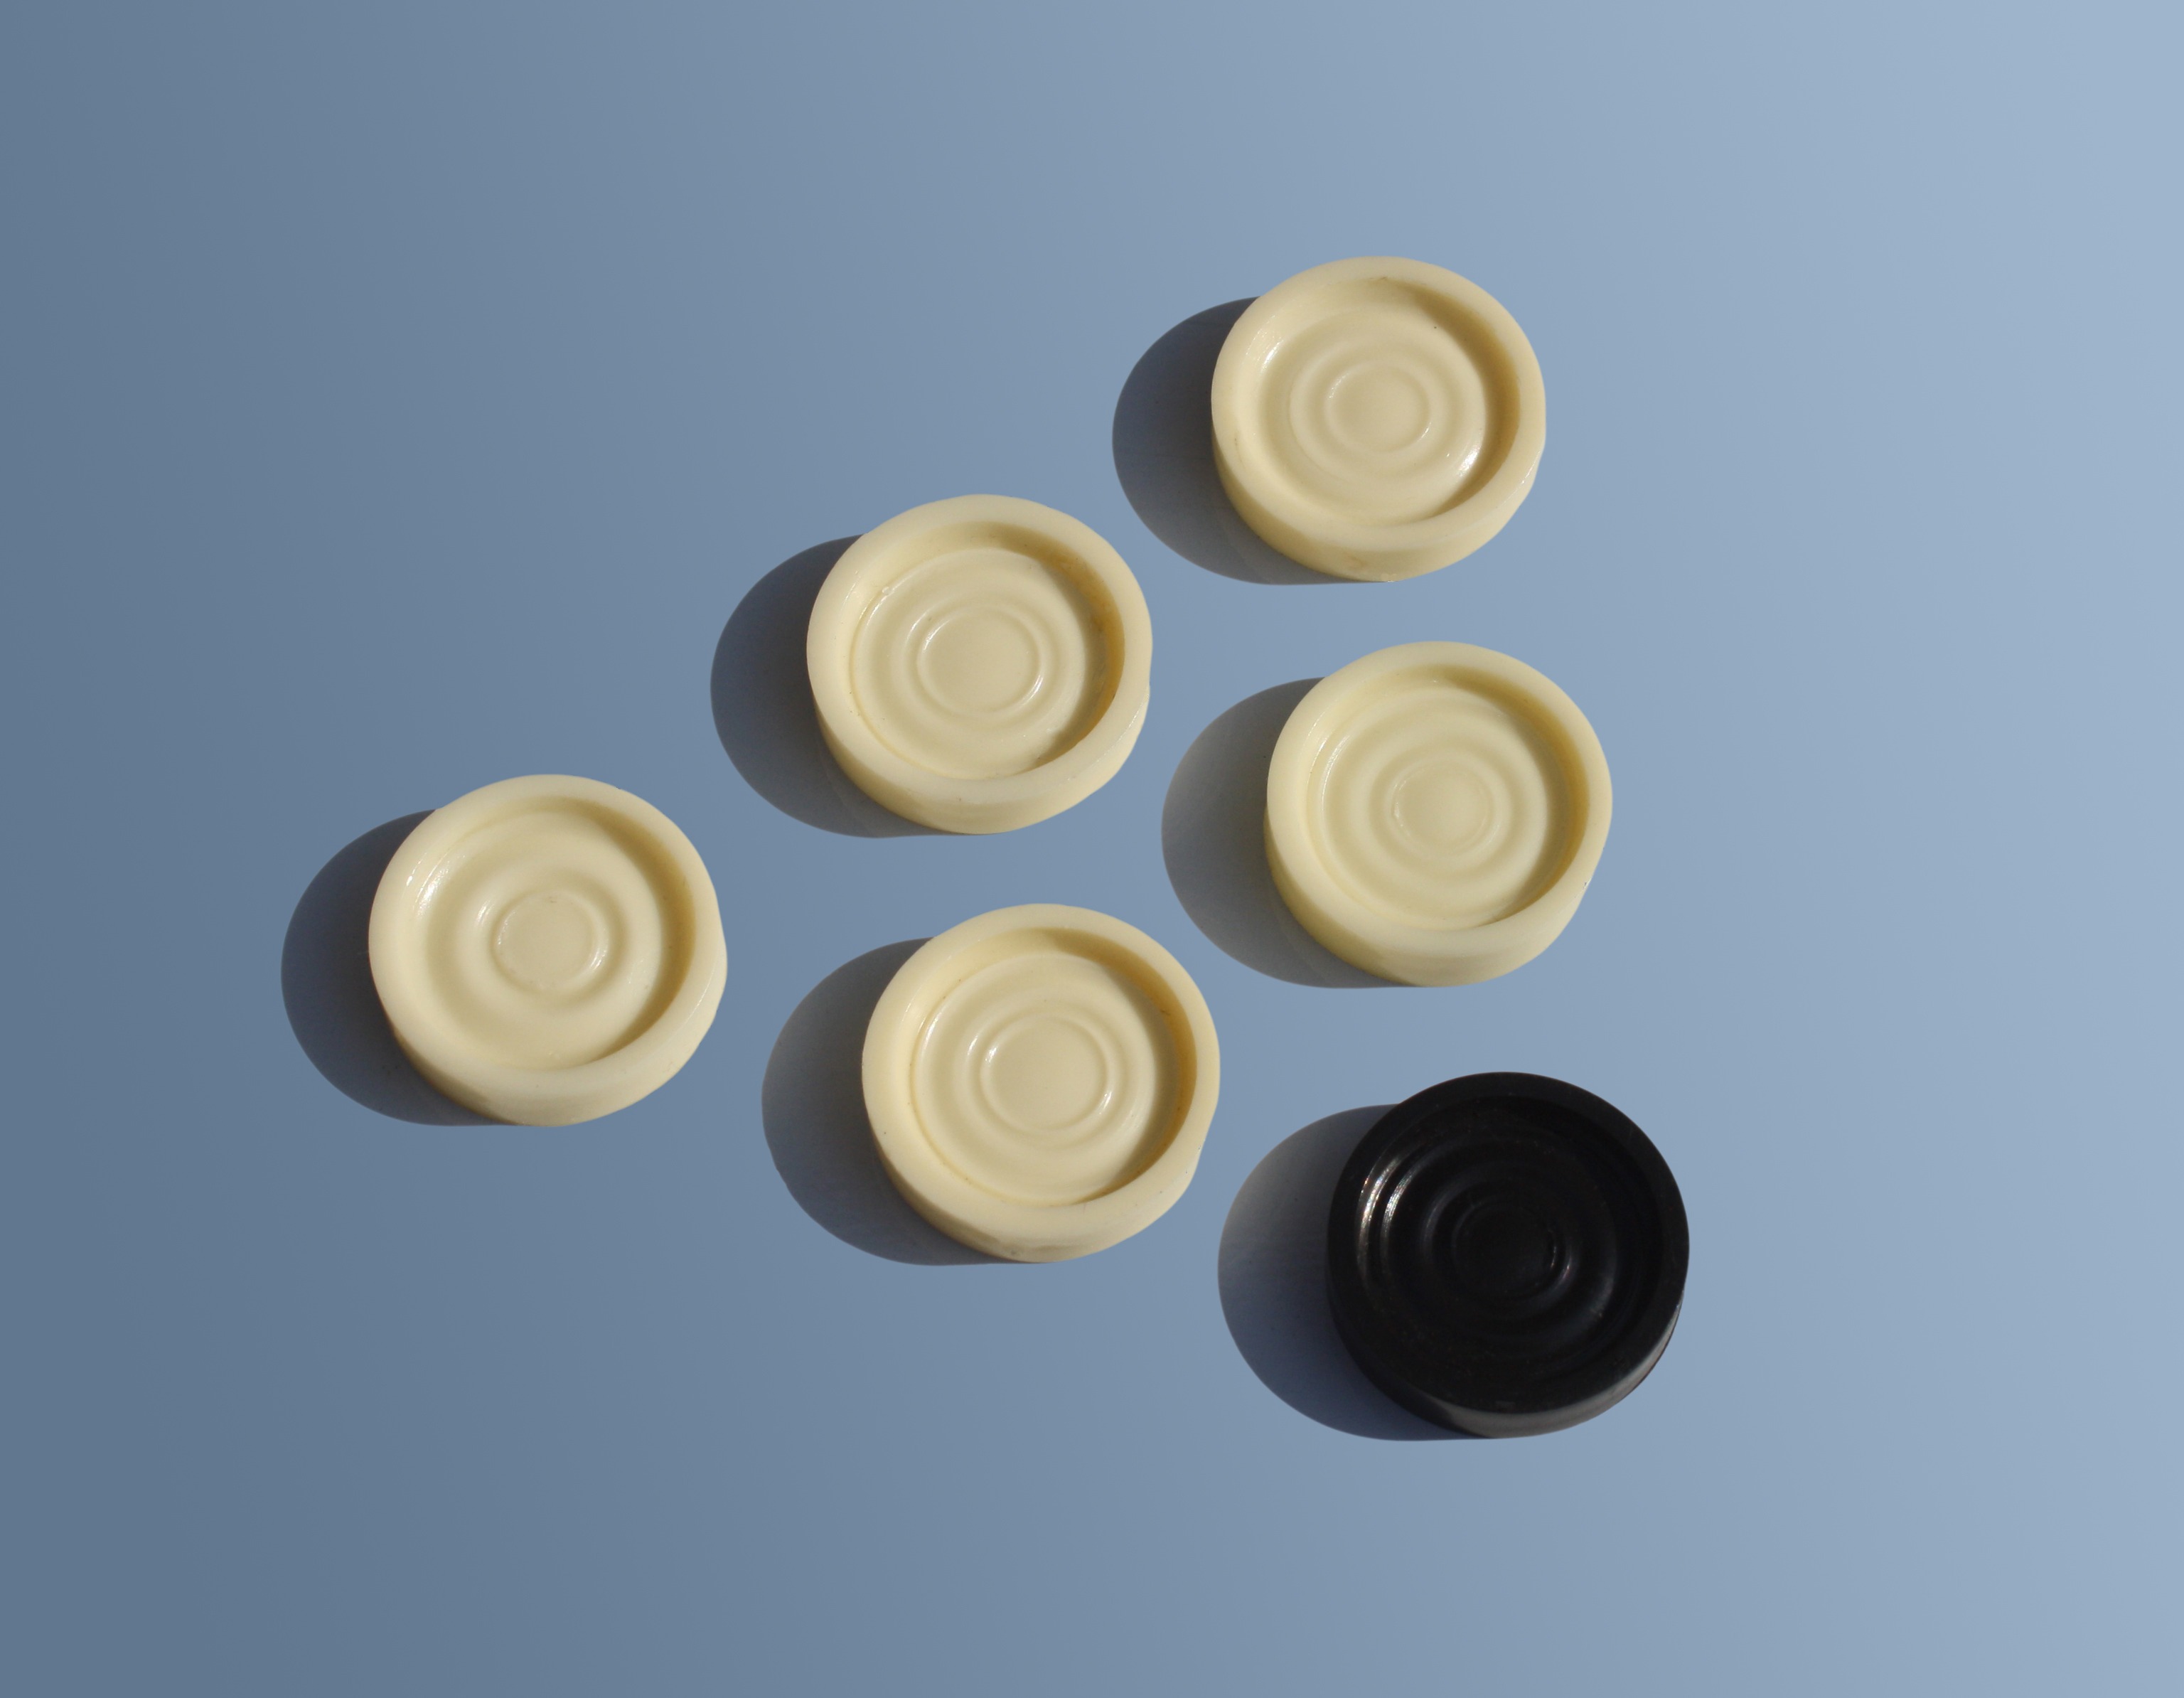
white, set, black, circle, button, product, figures, shape, play stone, hierarchy